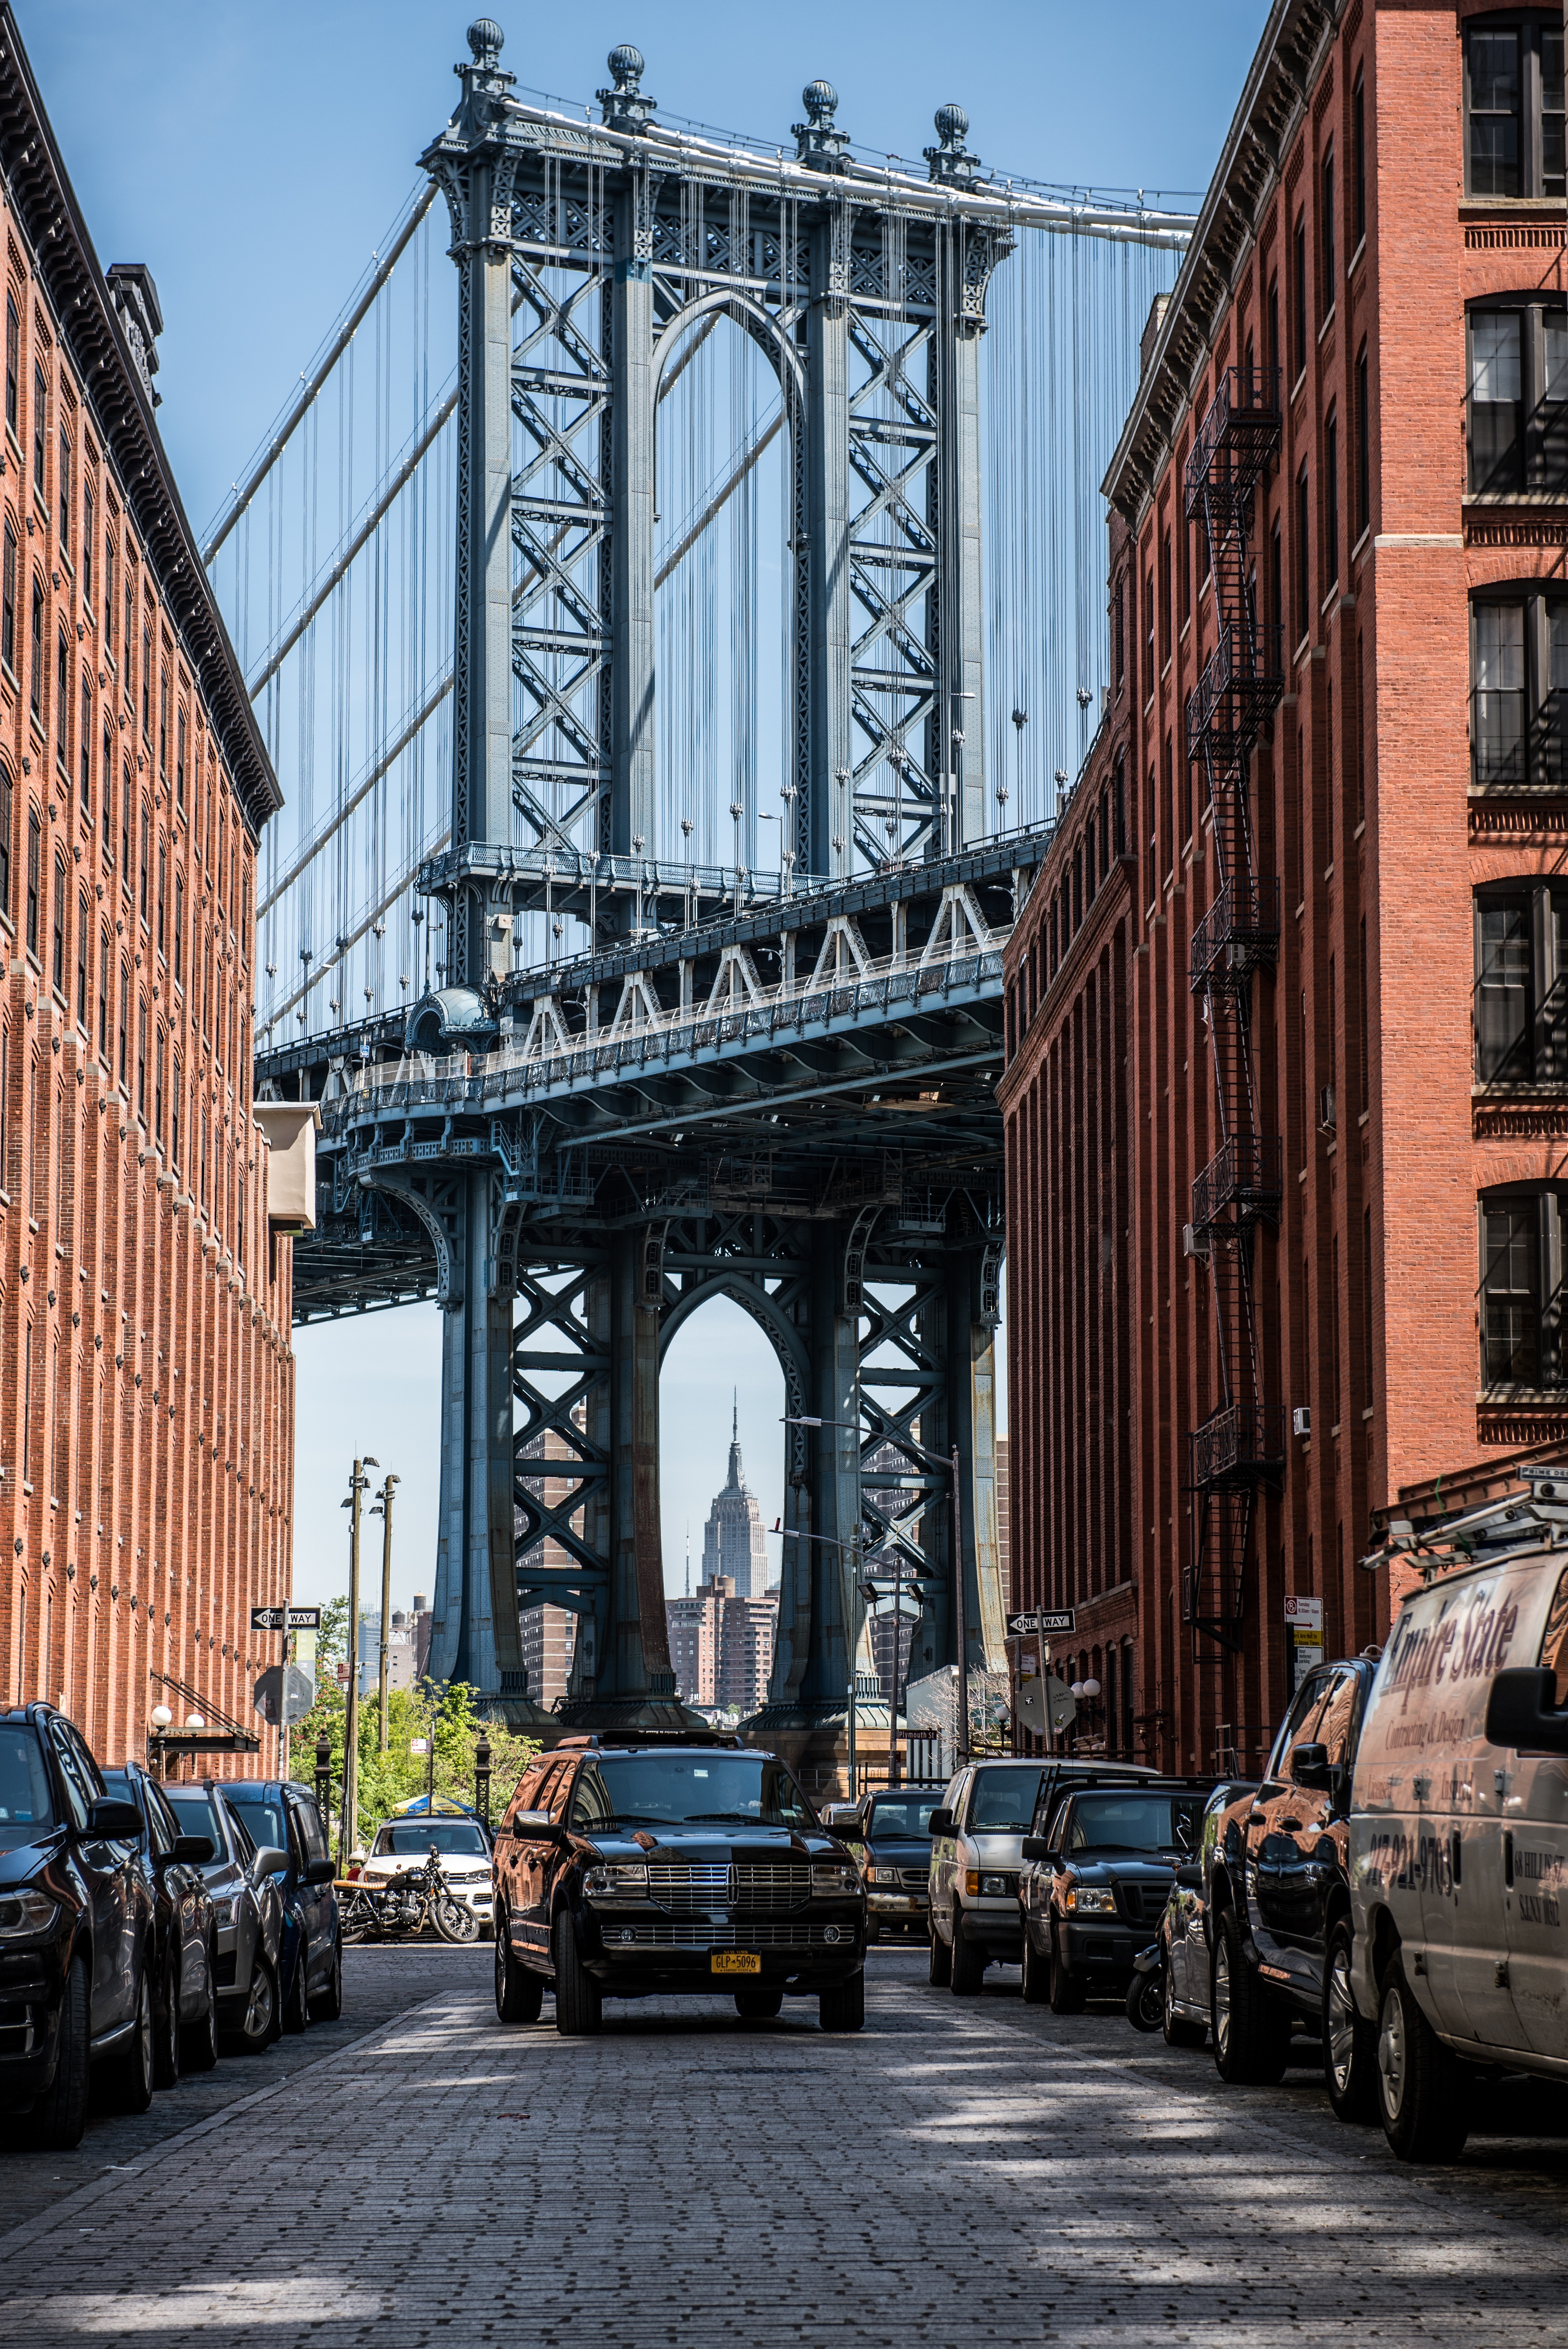
architecture, road, bridge, skyline, street, town, alley, city, skyscraper, new york, manhattan, cityscape, downtown, travel, arch, usa, holiday, landmark, facade, infrastructure, neighbourhood, manhattan bridge, urban area, human settlement